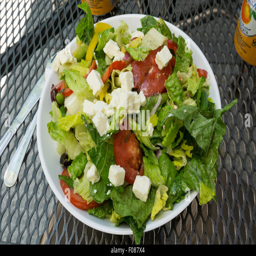
a salad served at a restaurant